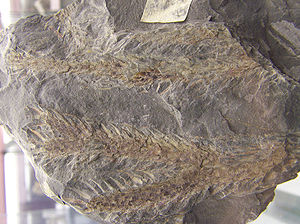
Palæobotanik
Grene og blade af fossilt Skæltræ (Lepidodendron) fra Kultiden.
Palæobotanik er den gren af af palæontologien, der handler om indsamling og identifikation af rester af fortidens planter og brugen af dem til at rekonstruere fortidens planteliv og planternes evolution.